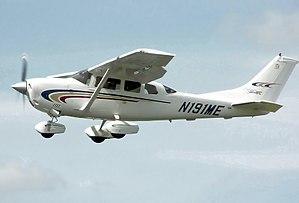
La voilure est la surface assurant la portance d'un aérodyne par déflexion d'une masse d'air, due à son mouvement. Dans le cas d'un appareil « à voilure fixe » il s'agit de l'aile, par opposition à un appareil à voilure tournante, où il s'agit d'un rotor.
Le Cessna 206 Stationair est un avion six places, monomoteur à pistons à ailes hautes.
2007 en astronautique - 2008 en astronautique - 2009 en astronautique - 2010 en astronautique - 2011 en astronautique